28th Infantry Division (United States)

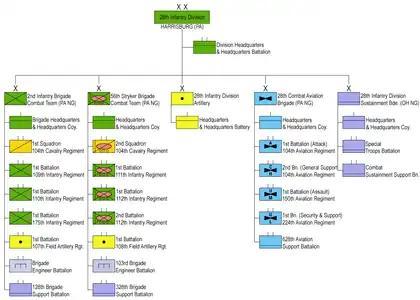
Structure 28th Infantry Division (click to enlarge)

As a modular division, the 28th Infantry Division consists of a headquarters battalion, one infantry brigade combat team, one Stryker brigade combat team, the Division Artillery, one combat aviation brigade, a sustainment brigade, a regional support group and an attached maneuver enhancement brigade. The division headquarters exercises training and readiness oversight of the following elements: